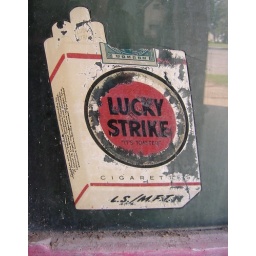
This vintage advertisement &amp;quot;sticker&amp;quot; was on the window of an old building in Kilmanagh, Michigan.